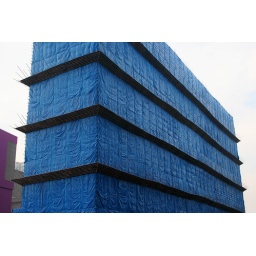
Wrapped like a parcel - a new blue building in Hong Kong.